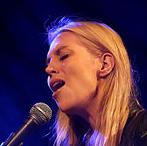
Age: 34